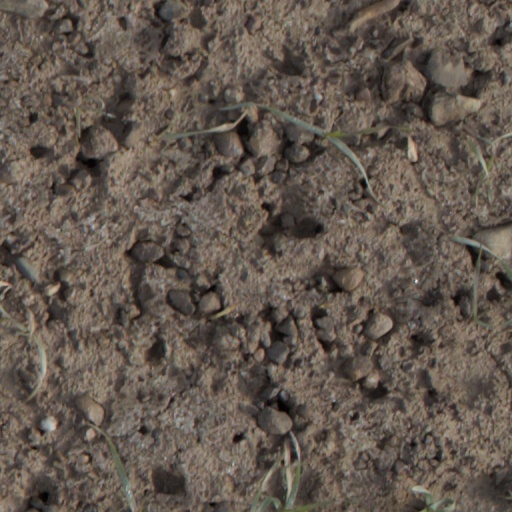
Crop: wheat